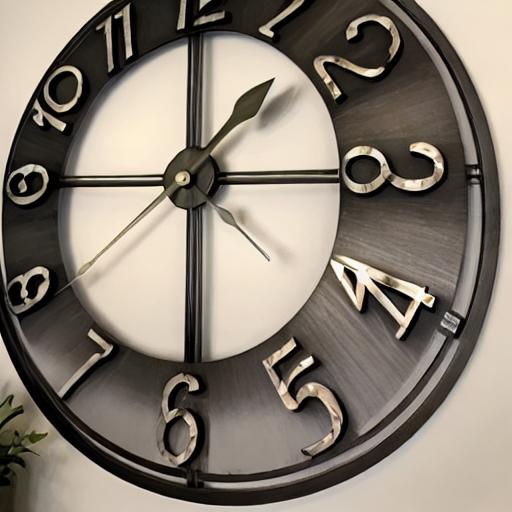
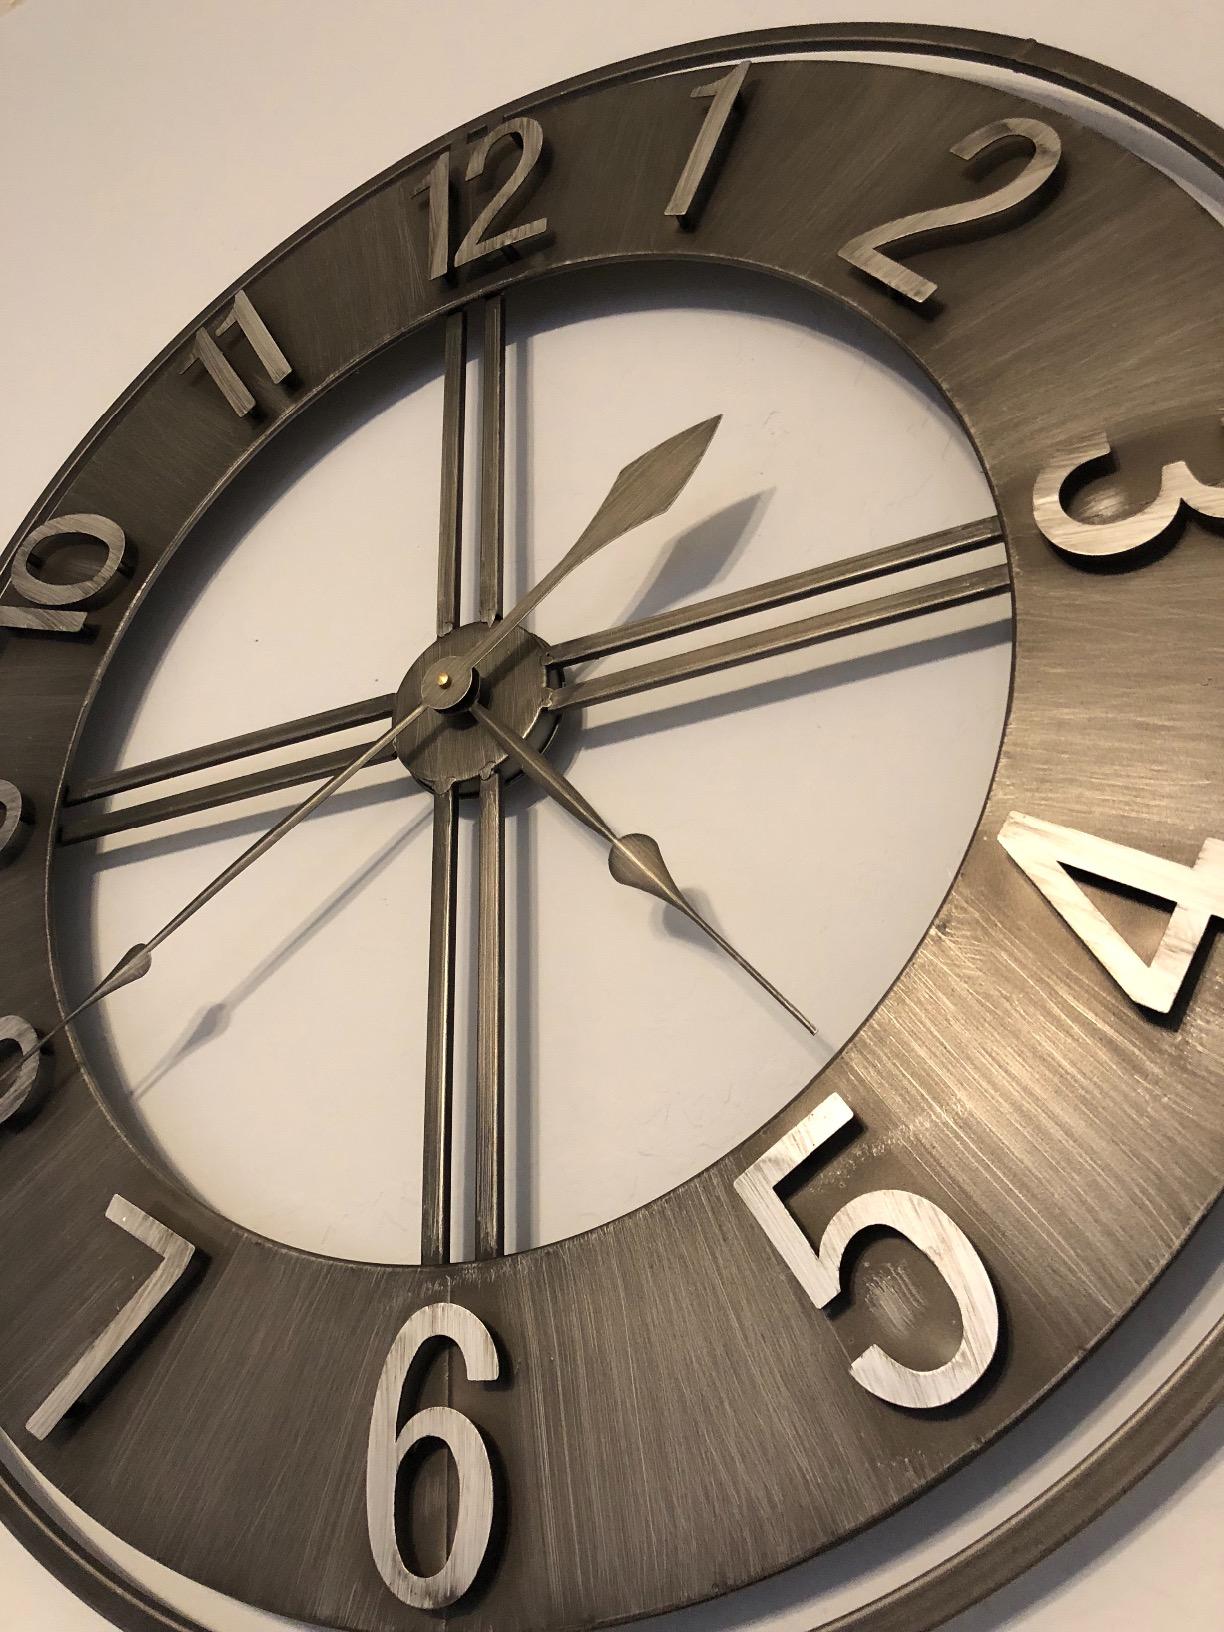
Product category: clock
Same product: no